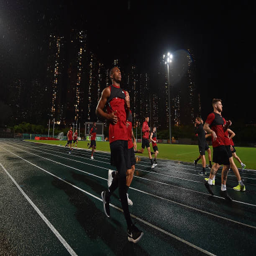
soccer player during a training session .